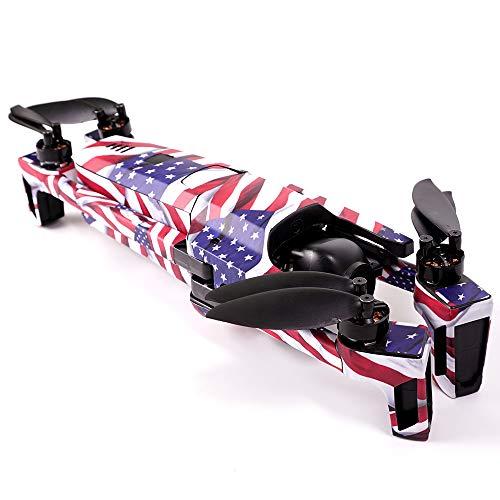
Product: MightySkins Skin Compatible with Parrot Anafi Drone - Time Travel Boxes | Protective, Durable, and Unique Vinyl Decal wrap Cover | Easy to Apply, Remove, and Change Styles | Made in The USA
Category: Toys & Games | Hobbies | Remote & App Controlled Vehicles & Parts | Remote & App Controlled Vehicles | Quadcopters & Multirotors
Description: FLY IN STYLE: Show off your own unique style with Mighty Skins for your Parrot Anafi Drone Don’t like the Time Travel Boxes skin We have hundreds of designs to choose from, so your Parrot Anafi Drone will be as unique as you are.
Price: $8.99
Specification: ProductDimensions:14x0.1x12inches|ItemWeight:0.16ounces|ShippingWeight:0.96ounces|ASIN:B07H7R61BD|Itemmodelnumber:PAANA-TimeTravelBoxes